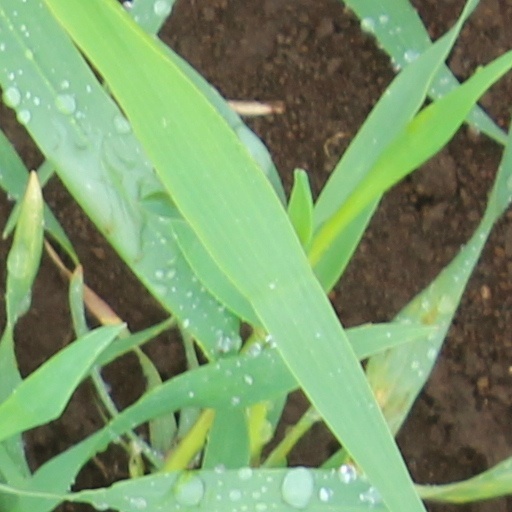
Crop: wheat